Spider-Man: Homecoming

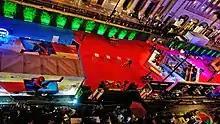
The world premiere of "Spider-Man: Homecoming" at TCL Chinese Theatre

"Spider-Man: Homecoming" held its world premiere at the TCL Chinese Theatre in Hollywood, Los Angeles, on June 28, 2017, and was released in the United Kingdom on July 5. It opened in additional international markets on July 6, with 23,400 screens (277 of which were IMAX) in 56 markets for its opening weekend. The film was released in the United States on July 7, in 4,348 theaters (392 were IMAX and IMAX 3D, and 601 were premium large-format), including 3D screenings. It was originally slated for release on July 28. "Spider-Man: Homecoming" is part of Phase Three of the MCU.